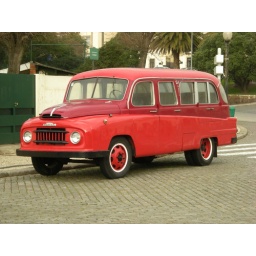
A small red bus in Foz do Douro (Porto - Portugal)